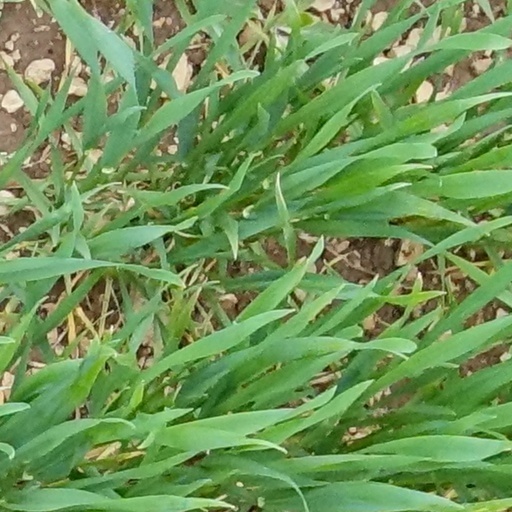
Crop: wheat